Karol Ludwik Agricola

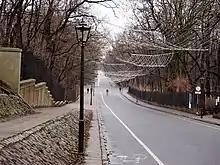
Agrykola Street in Warsaw, Poland, which was designed by, and named after Karol Ludwik Agricola.

Karol Ludwik Agricola was an 18th-century engineer, and a lieutenant colonel in the Crown Engineering Corps of the Crown Army of the Polish–Lithuanian Commonwealth. He was also the head constructor in the royal court of Stanisław August Poniatowski.